Edward Blyth

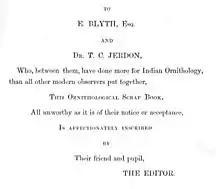
Dedication page of Hume's "My Scrapbook" (1869)

Blyth's work on ornithology led him to be recognized as the "father of Indian ornithology" a title later transferred to Allan Octavian Hume.